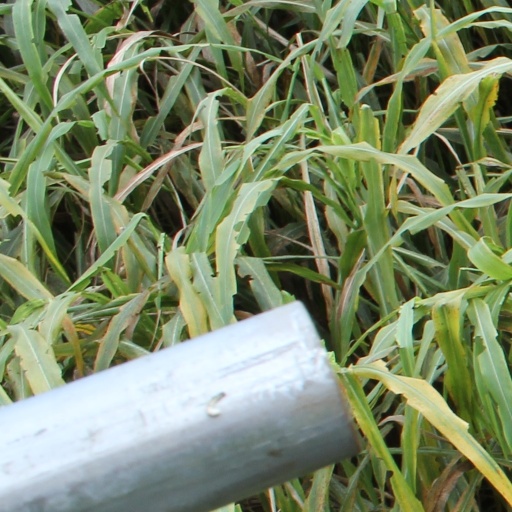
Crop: sorghum